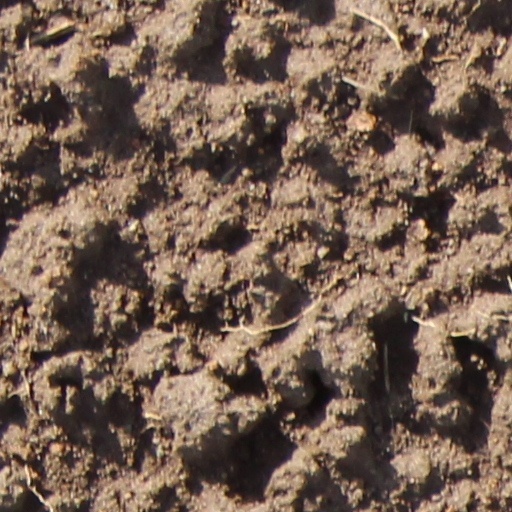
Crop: wheat